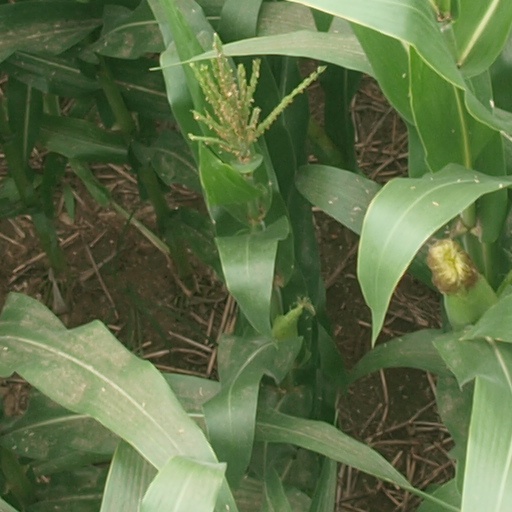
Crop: maize; corn